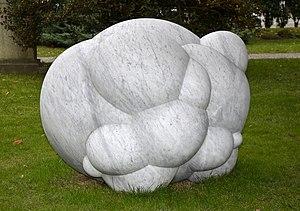
Nascita, sculpture de Sibylle Pasche, cimetière des Rois, Genève.
Sibylle Pasche, née le 24 août 1976 à Lucerne, est une sculptrice suisse. Elle vit et travaille à Zurich, à Carrare en Italie et aux États-Unis. De 1996 à 2000, Sybille Pasche étudie la sculpture à l'Académie des arts de Carrare où elle soutient une thèse intitulée « Sculptrices femmes: les sculptrices féminines dans l'histoire de l'Art ». De 1999 à 2002, elle enseigne au Liceo Artistico à Zurich.